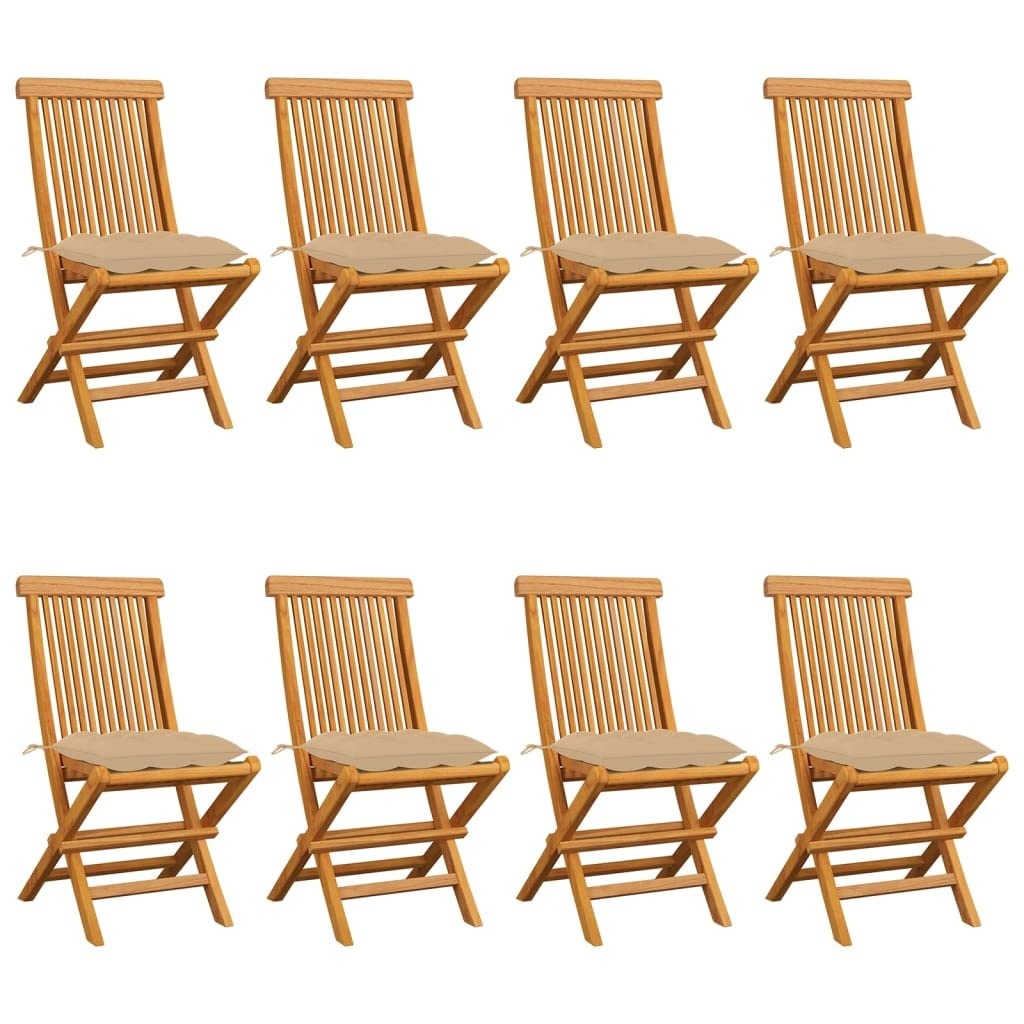
vidaXL Outdoor Patio Chairs - 8 Pieces Set with Beige Cushions - Stylish and Foldable Furniture - Made from Solid, Weather-Resistant Teak Wood
These wooden folding patio chairs, featuring a simplistic yet elegant design, is meant to bring you a comfortable seating experience. Constructed from extremely durable teak hard wood, this piece of teak furniture has been seasoned, kiln dried and then fine sanded to give a very smooth appearance. Teak wood is known for its exceptional strength and water proof, making it far more suitable for patio furniture than any other kind of wood. Teak wood is a great choice if you want to purchase a long lasting piece of patio furniture. The sanded surface is easy to clean with a damp cloth. These patio dining chairs are also lightweight, making them completely flexible and easy to move around. The outdoor chairs can be easily folded when not in use. Additionally, the thickly padded seat cushions also provide extra seating comfort. –:: In order to extend the life of your outdoor furniture, we recommend you to clean it regularly and do not leave it outdoors without protection unnecessarily. Clean: Use a mild soap solution Storing: If possible, store in a cool, dry place indoors. If the product is stored outdoors, protect it with a waterproof cover. Wipe and dry the excess water or snow from flat surfaces after a rain or snowfall. Allow sufficient air circulation to avoid moisture-related damage. Cushion color: Beige Material: Fine sanded teak hard wood with waterbase finish Cushion material: 100% polyester Dimensions: 18.5'' x 23.6'' x 35'' (W x D x H) Seat depth: 14.6'' Seat height from the ground: 18.1'' Cushion dimensions: 15.7'' x 15.7'' x 2.8'' (L x W x T) Delivery contains: 8 x Garden chair 8 x Seat cushion
Brand: vidaXL
Category: Furniture > Outdoor Furniture > Outdoor Seating > Outdoor Chairs > Folding Chairs